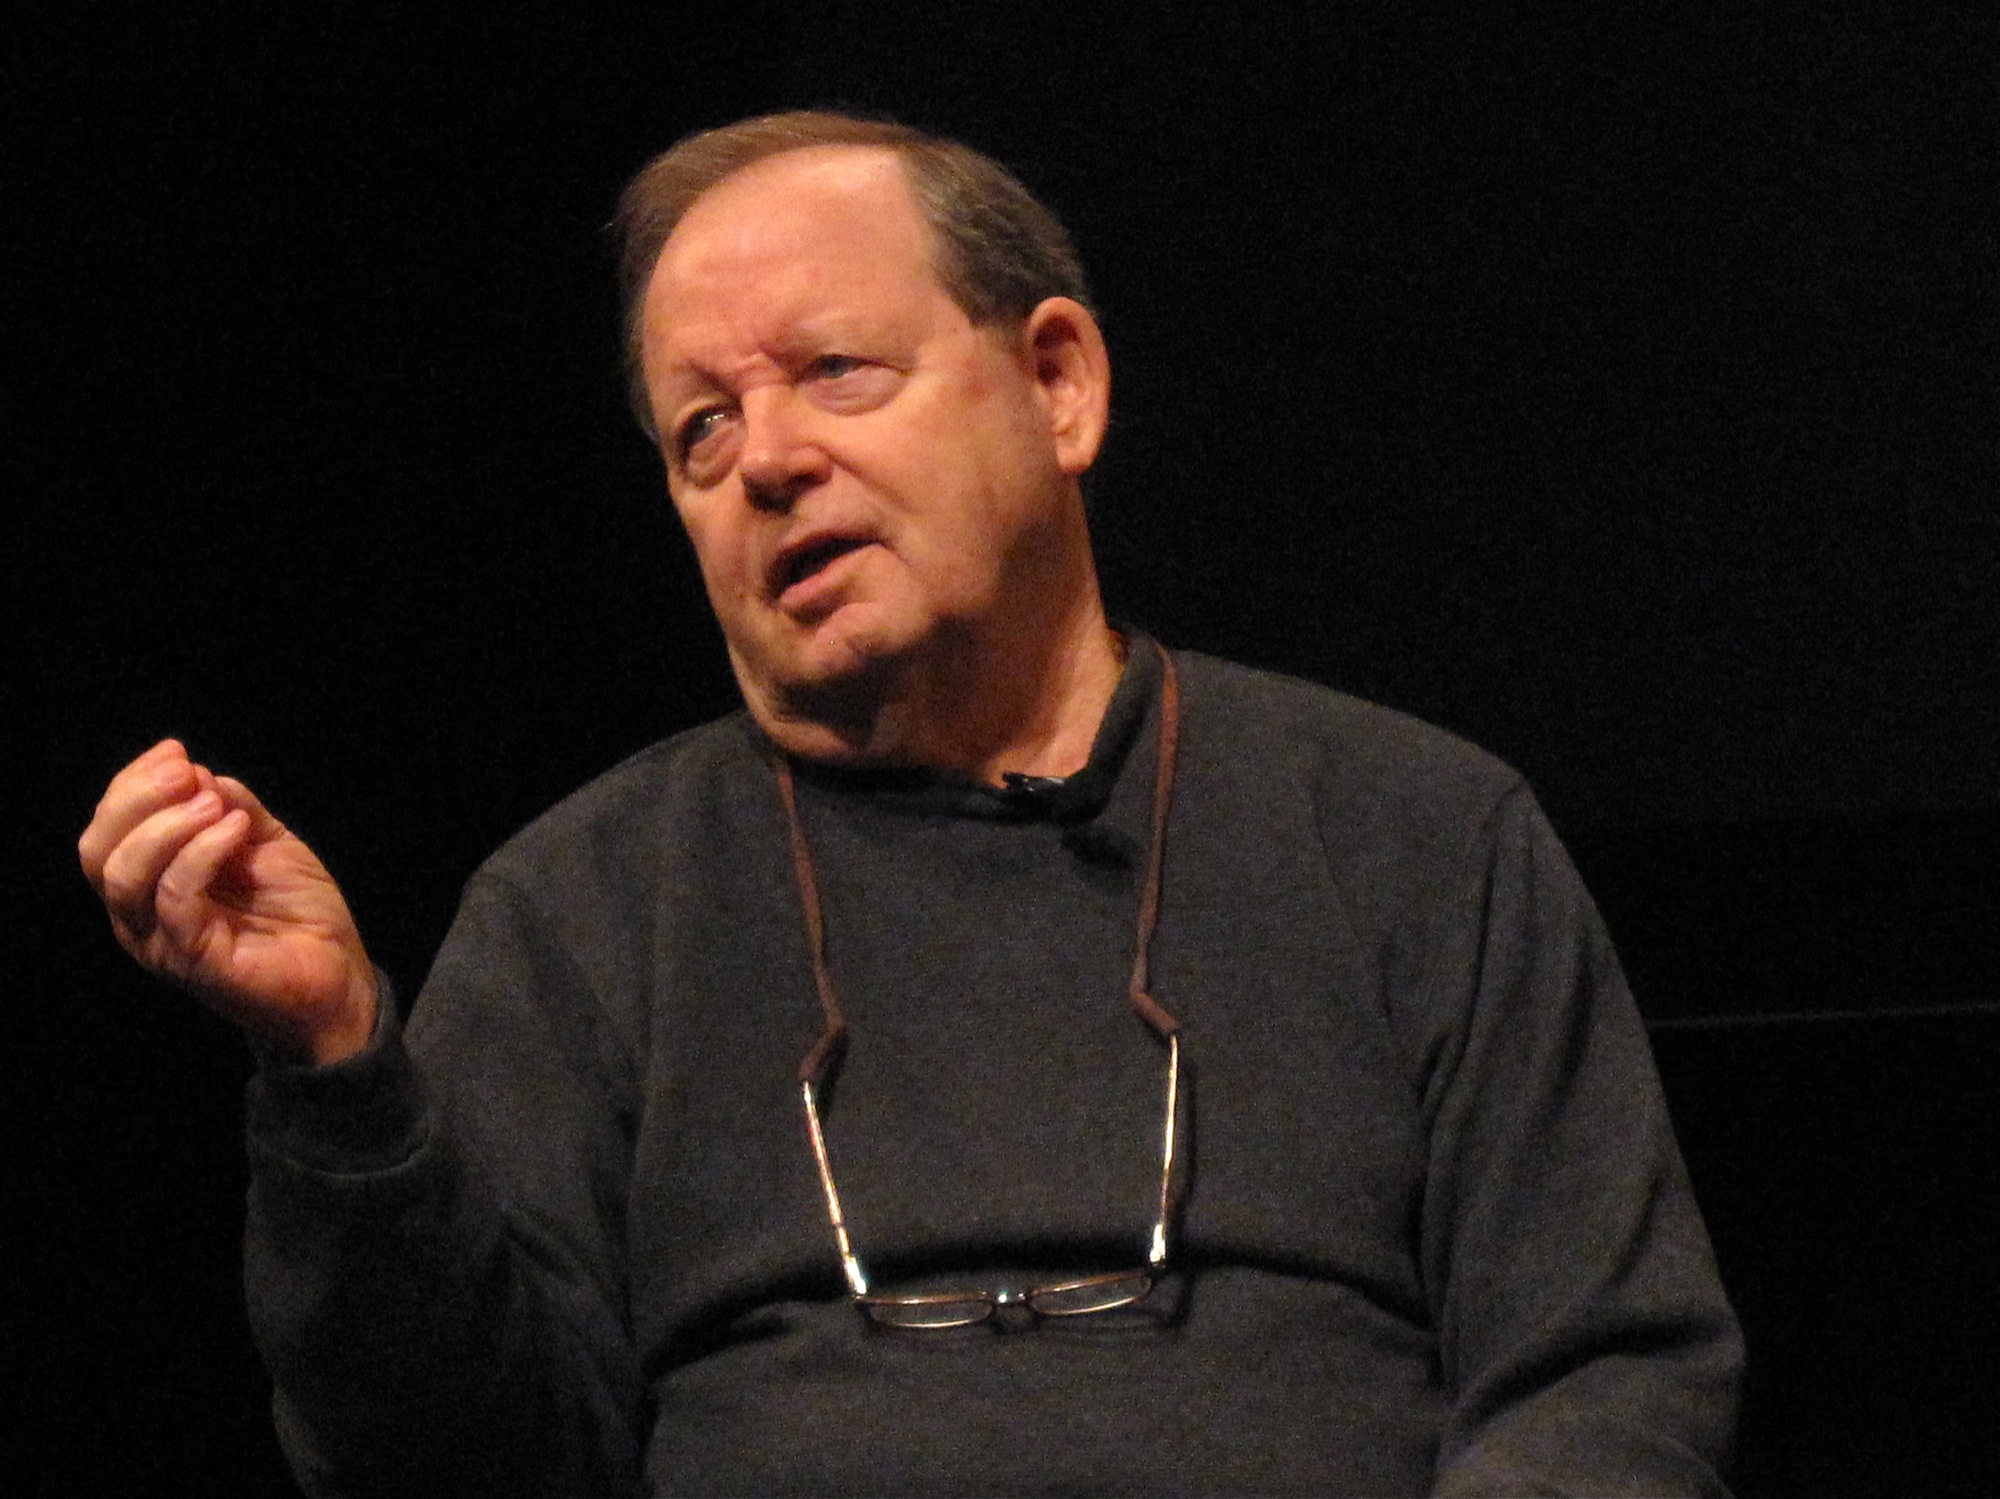
person, theatre, pftf, emgelbart